Species reintroduction

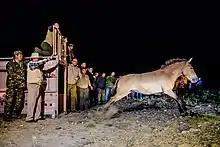
A Przewalski's horse being released into the wild in Mongolia, as part of the Return of the Wild Horses project.

Species reintroduction is the deliberate release of a species into the wild, from captivity or other areas where the organism is capable of survival. The goal of species reintroduction is to establish a healthy, genetically diverse, self-sustaining population to an area where it has been extirpated, or to augment an existing population. Species that may be eligible for reintroduction are typically threatened or endangered in the wild. However, reintroduction of a species can also be for pest control; for example, wolves being reintroduced to a wild area to curb an overpopulation of deer. Because reintroduction may involve returning native species to localities where they had been extirpated, some prefer the term "reestablishment".